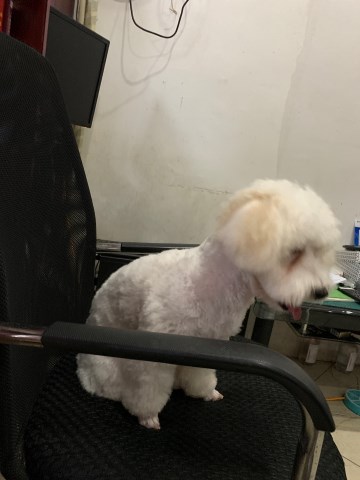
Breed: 3083-n000117-Bichon_Frise